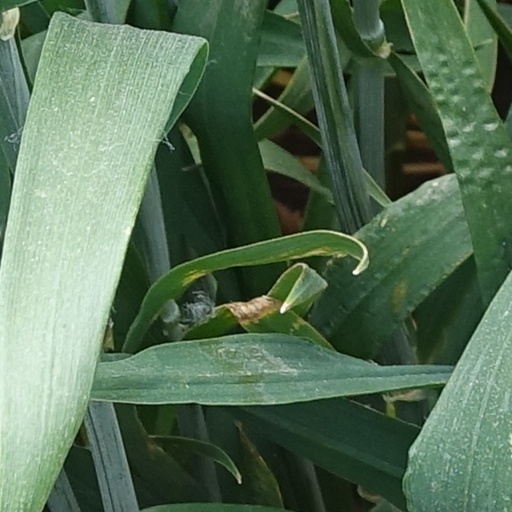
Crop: wheat